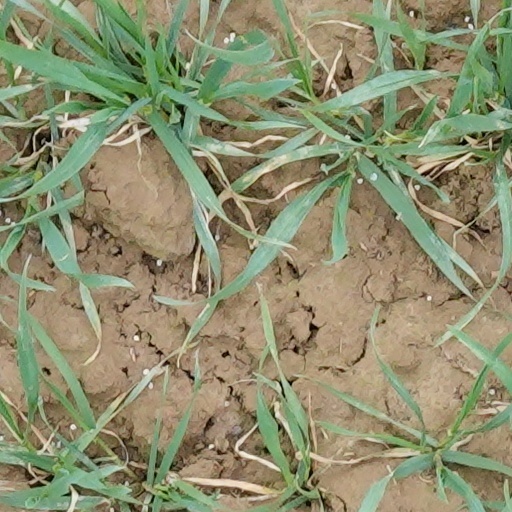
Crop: wheat